Hinduism in the United Kingdom

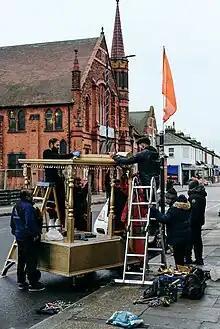
Construction of a golden Chariot in Manor Park, London, as part of a celebration at the Swami Ayyappan Temple.

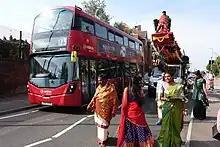
A classic red London bus passes by a Hindu Rathayatra Procession in London, UK

According to United Kingdom's Office of National Statistics, of all ethnic minorities in Britain, the British Hindus had the highest rate of economic activity in 2011 and 2018, and a median net wealth of in 2006 (compared to median net wealth of for British Christians). In addition to this, according to survey conducted by Trust for London in 2012, Hindus living in London have the second highest median net wealth of £277,400 following British Jews' with the highest median wealth of £312,500. Hindu men are more likely than the general population to be entrepreneurs, and both Hindu men and women are more likely than the general population to have higher education.